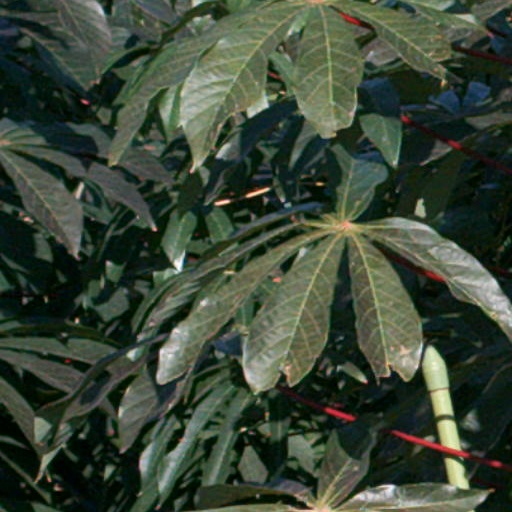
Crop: cassava